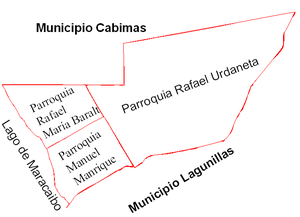
Simón Bolívar est l'une des 21 municipalités de l'État de Zulia au Venezuela. Son chef-lieu est Tía Juana. En 2011, la population s'élève à 43 831 habitants.